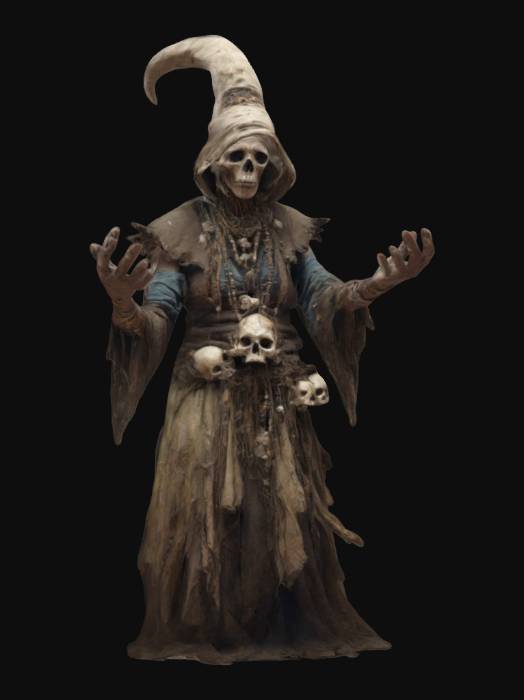
미적 점수 (1~10점): 7